Julia Nowicka

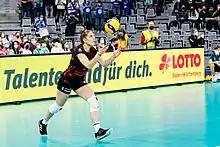
Julia Nowicka in a volleyball game in 2022

Julia Iwona Nowicka (born ) is a Polish volleyball player. She is part of the Poland women's national volleyball team.